History of Seville

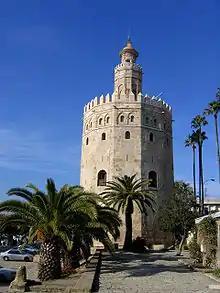
Torre del Oro built in the 13th century by the Almohad dynasty

In the 5th century Hispalis was taken by a succession of Germanic invaders: the Vandals led by Gunderic in 426, the Suebi King Rechila in 441, and finally the Visigoths, who would control the city until the 8th century, their supremacy challenged for a time by the Byzantine presence on the Mediterranean coast. After the defeat of the Franks in 507, the Visigothic Kingdom abandoned its former capital in Toulouse, north of the Pyrenees, and was gaining ground on the various peoples scattered throughout the Hispanic territory by moving the royal residence to different cities until it was fixed in Toledo. Seville was chosen during the reigns of Amalaric, Theudis and Theudigisel. This last king was assassinated at a banquet for the nobles of Hispalis in an episode known as the 'Supper of Candles' in 549. The cause is debated and may be a reflection of the division between the Hispanic communities and the Visigoths (Baetica was more susceptible to outbreaks of dissension than the center of the Iberian peninsula), or even a conspiracy of Visigothic nobles.